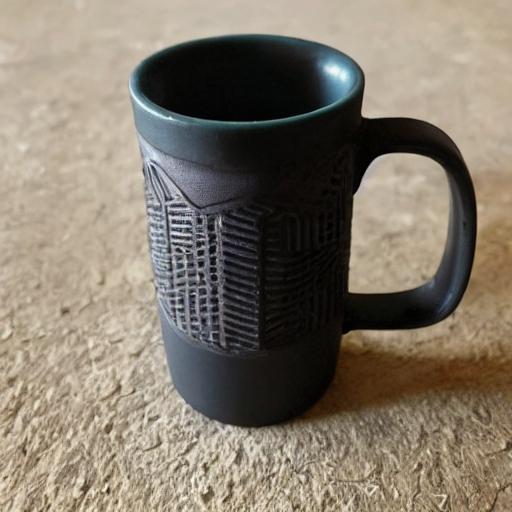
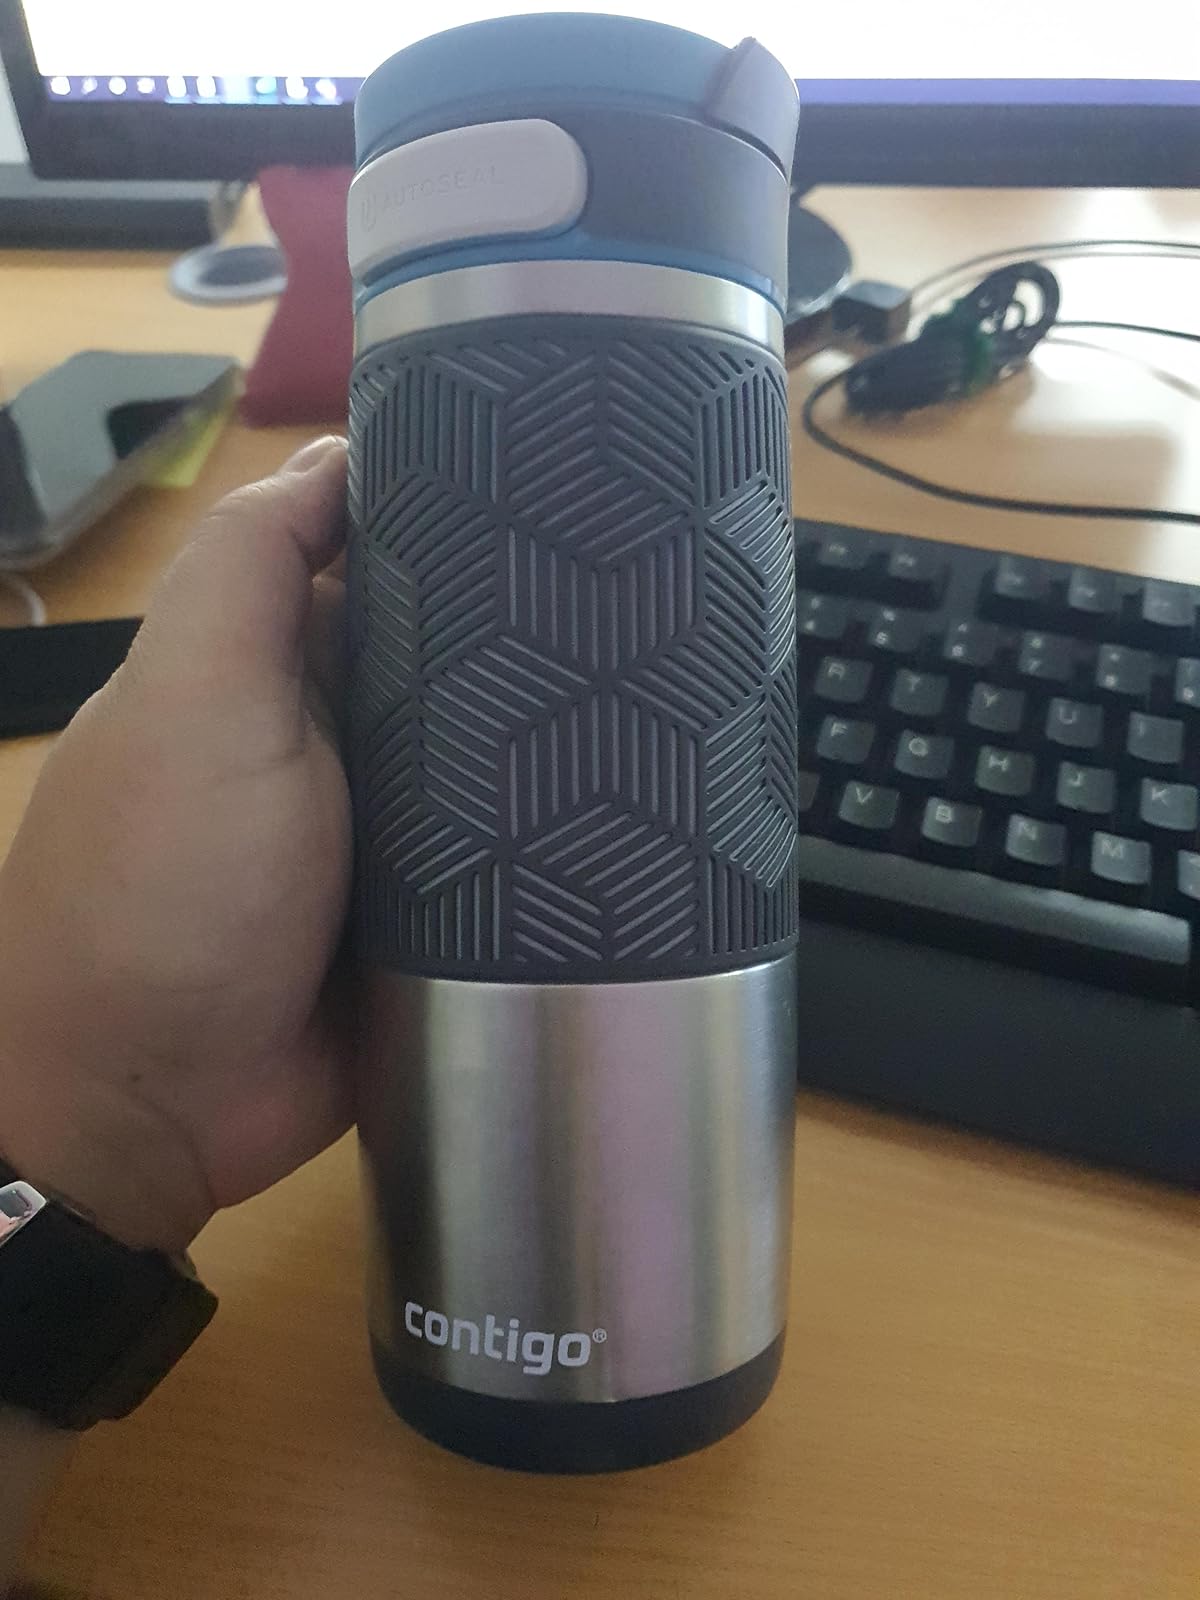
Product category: items_mug
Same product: no